Jack Yates

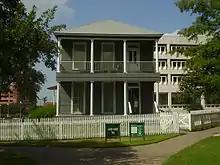
The Jack Yates House, originally in the Fourth Ward and now residing in Sam Houston Park

In 1994, Yates' home was moved from Andrews Street to Sam Houston Park in Houston and restored to its original 1870s configuration. The home was donated to Houston's Heritage Society by Yates' granddaughter, Martha Whiting. The Jack Yates House was first opened to the public in December 1996.